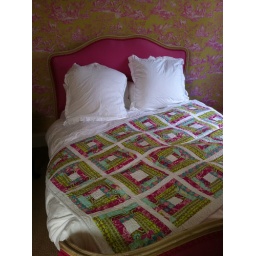
log cabin quilt made with white cotton and girly girls by Pat Bravo.